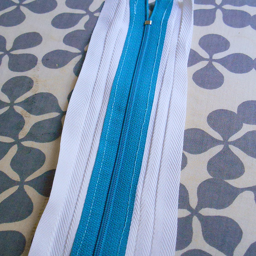
how to add a zipper to a tote bag .